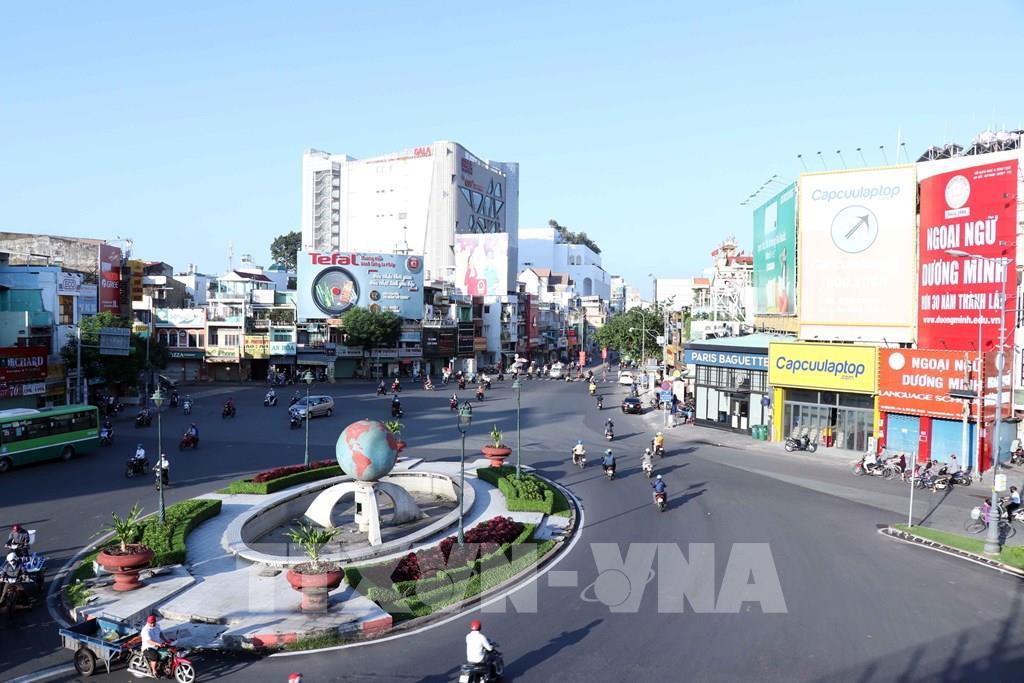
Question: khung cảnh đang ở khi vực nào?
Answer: khung cảnh đang ở một vòng xoay